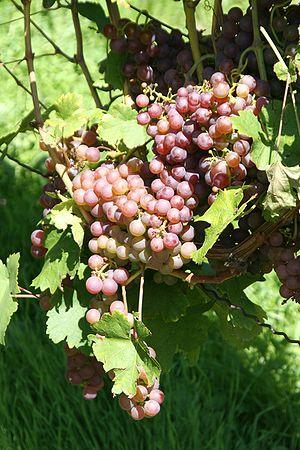
Le chasselas d'Alsace, ou alsace chasselas, ou gutedel, est un vin blanc français produit dans le vignoble d'Alsace à partir des cépages chasselas B et chasselas Rs. Il s'agit d'une dénomination de cépage au sein de l'appellation alsace.